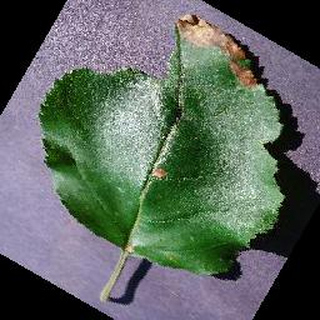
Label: apple_black_rot